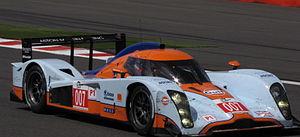
Jan Charouz pilotant une Aston Martin DBR1-2 à Spa en 2009.
Les 1 000 kilomètres de Spa 2009, disputés le 10 mai 2009 sur le circuit de Spa-Francorchamps en Belgique, sont la vingt-neuvième édition de cette épreuve, la vingt-quatrième sur un format de 1 000 kilomètres, et la deuxième manche des Le Mans Series 2009. Il s'agit de la vingt-huitième course des Le Mans Series courue depuis 2004.
Charouz Racing System, est une écurie tchèque de sport automobile créée en 1985 par Antonín Charouz. Elle participe à divers championnats de Grand Tourisme, de Monoplace, d'Endurance et de Rallye.